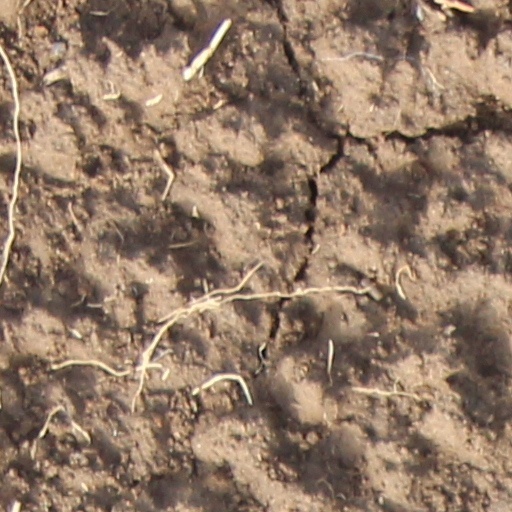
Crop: wheat